Eye of the Beholder (film)

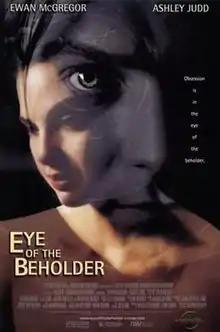
American theatrical release poster

Eye of the Beholder is a 1999 mystery thriller film that employs magical realism. The film, based on Marc Behm's novel of the same name and a remake of Claude Miller's 1983 French thriller "Deadly Circuit", is directed and adapted by Stephan Elliott.